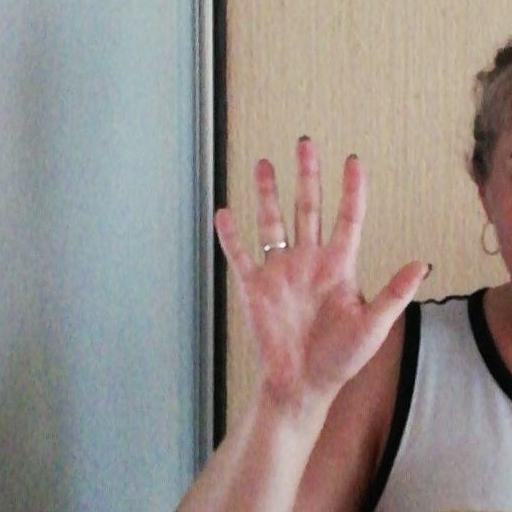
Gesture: palm